Skylines (film)

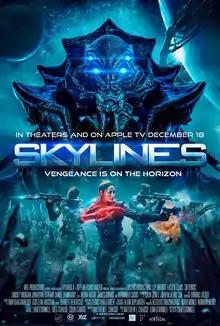
Theatrical release poster

Skylines (stylized as SKYLIN3S, and also known as Skyline 3) is a 2020 American science fiction action film co-produced and directed by Liam O'Donnell which he wrote from a story he developed with producer Matthew E. Chausse. It is a sequel to "Beyond Skyline" (2017), and the third installment in the "Skyline" film series.